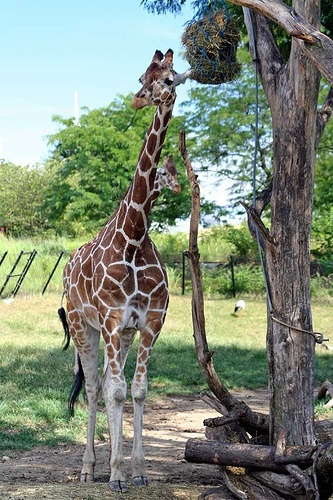
A giraffe has it's head up to a small tree.
A giraffe in a pen standing under a tree.
Giraffe standing next to a wooden tree-like structure.
A tall giraffe standing next to a tree
A giraffe in an enclosure standing next to a tree.